South of Panama (1941 film)

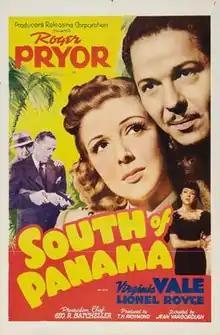
Theatrical release poster

South of Panama is a 1941 American action film directed by Jean Yarbrough and written by Ben Roberts and Sidney Sheldon. The film stars Roger Pryor, Virginia Vale, Lionel Royce, Lucien Prival, Duncan Renaldo and Lester Dorr. The film was released on May 2, 1941, by Producers Releasing Corporation.